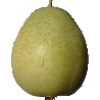
Label: Pear 1